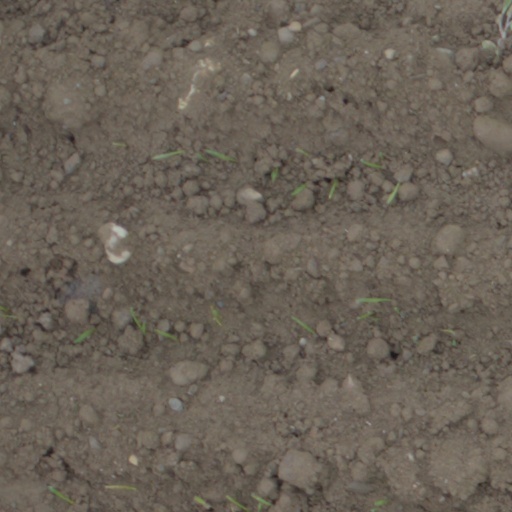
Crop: wheat